Kirby Chambliss

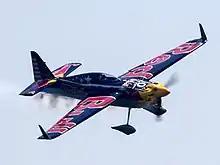
Chambliss competing at the 2017 Red Bull Air Race of Chiba

Chambliss was born at Corpus Christi, Texas, United States. As a boy, he wanted to be a pilot. Chambliss became inspired by watching his father professionally skydive growing up, and was fascinated with the aerial stunts the plane would undergo while chasing the divers as they fell. During his high school years, he fueled aircraft to earn money. By December 1975, at the age of 16, Chambliss debuted in solo flying after formal flight training, and earned his private license the following March. In the beginning, he earned his living as a certified flight instructor and then as a night freight pilot.